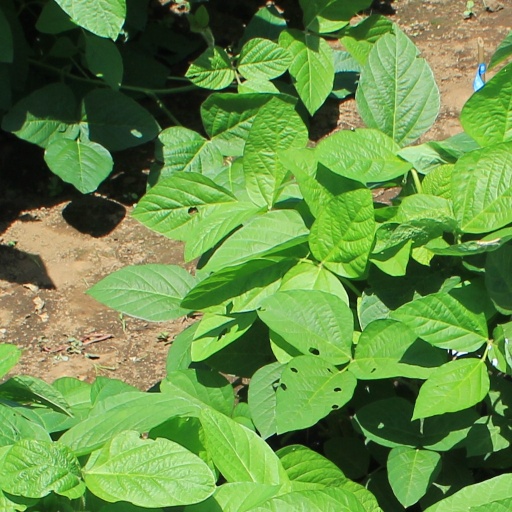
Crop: soybean